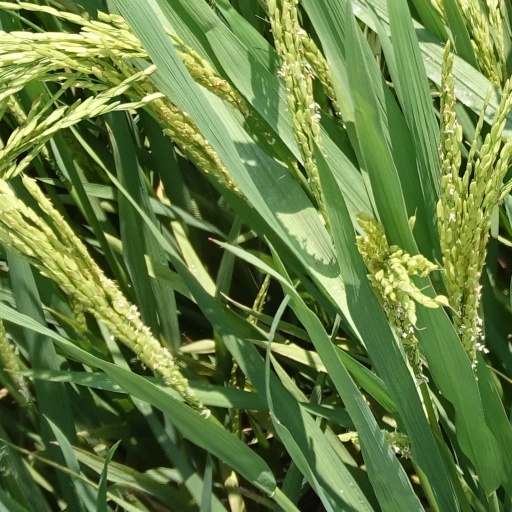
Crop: rice